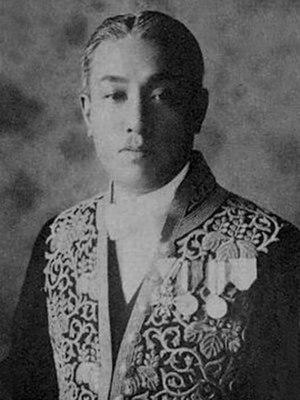
Shigeo Ōdachi est un bureaucrate, homme politique et ministre japonais.